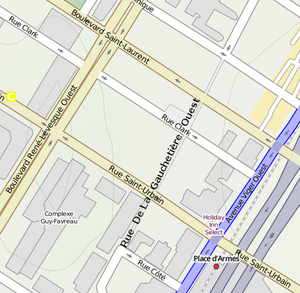
Carte du quartier chinois de Montréal 中文（香港）‎: 蒙特利爾唐人街地圖 中文（繁體）‎: 蒙特婁唐人街地圖 中文（中国大陆）‎: 蒙特利尔唐人街地图
Le quartier chinois de Montréal est un chinatown situé au nord du Vieux-Montréal.